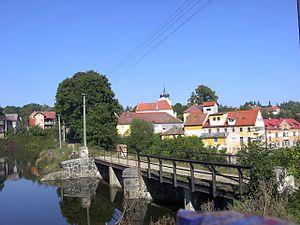
Postupice est une commune du district de Benešov, dans la région de Bohême-Centrale, en République tchèque. Sa population s'élevait à 1 363 habitants en 2020.